Energy in Indonesia

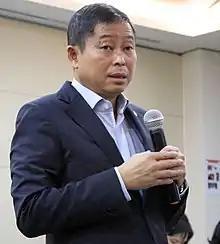
Ignasius Jonan, Indonesian Minister of Energy and Mineral Resources

Indonesia aims to achieve net zero emissions by 2060 or sooner as part of its development goal to become an advanced economy by 2045.